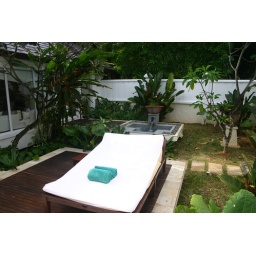
Our lounge chair and the hot tub in the background.